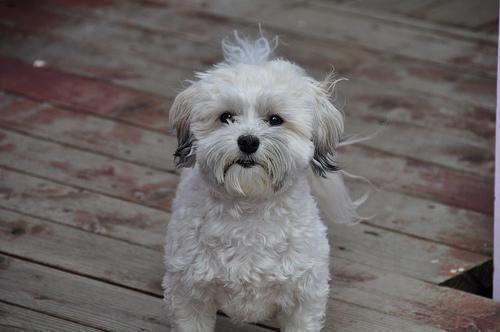
havanese